Mediterranean diet

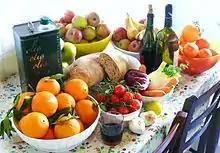
Some ingredients that form a large part of the Mediterranean diet

The Mediterranean diet is a concept first proposed in 1975 by American biologist Ancel Keys and chemist Margaret Keys. It is inspired by the eating habits and traditional foods of Greece (particularly Crete), Italy, and the Mediterranean coasts of France and Spain, as observed in the late 1950s to early 1960s. The diet is distinct from Mediterranean cuisine, which encompasses the diverse culinary traditions of Mediterranean countries, and from the Atlantic diet of northwestern Spain and Portugal, albeit with some shared characteristics. The Mediterranean diet is the most well-known and researched dietary pattern in the world.